Model car

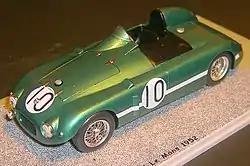
1952 Nash-Healey LeMans model.

Larger sizes in die-cast grew out of offerings of European companies like Polistil, Schuco Modell, and Martoys, which was later to become Bburago. 1:24 and 1:18 scales did not become really popular until the late 1980s when other brands like Yatming and Maisto were produced in Hong Kong or China by either American or Asian companies. 1:87 scale plastic vehicles, related to railroad modeling or not, also continue to be popular in Europe. Despite continued European companies, today, China is now the center of diecast production.